Libiąż

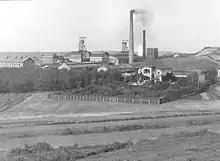
Janina Coal Mine in the 1930s

After World War I, in 1918, Poland regained independence and control of Libiąż. It experienced further urban and economic development. New routes were established, and power lines and new public buildings were built. It was located in the Kraków Voivodeship, and the interwar period was also a time of strong development of the local government.